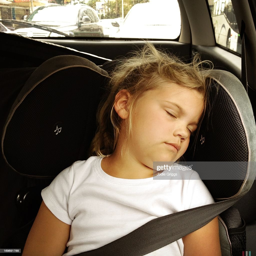
child sleeping in the back of a car